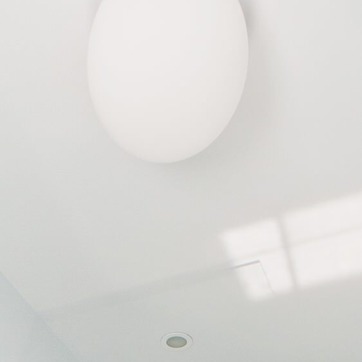
Material: painted